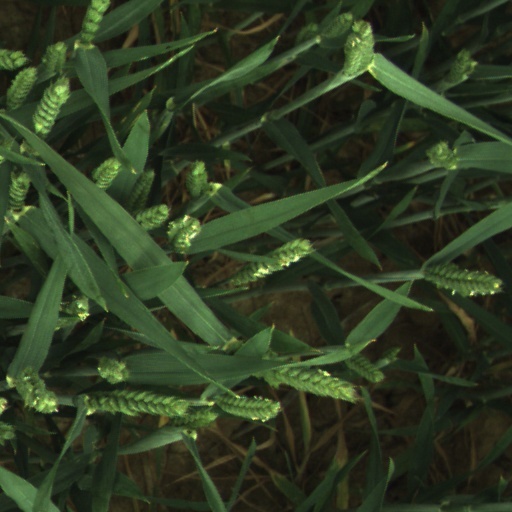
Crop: wheat